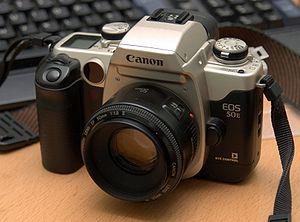
Le Canon EOS 50 est une classe d'appareils photo argentique de la marque Canon, commercialisée à partir de septembre 1995 sous les références 50E QD, 50E, 50E BLACK, 50 QD, 50, ELAN II E QD, ELAN II E, ELAN II QD, ELAN II, 55, 55 BLACK. Dans ces références, « E » indique que l'autofocus est piloté par l’œil, « QD » que le boitier et doté d'un dos dateur, « 50 » est la désignation pour l'Europe-Asie-Océanie, « ELAN » pour les Amériques et « 55 » pour le Japon.